Aristides de Sousa Mendes

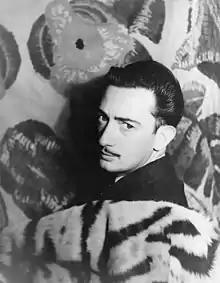
Salvador Dalí.

The process that ended with Sousa Mendes' discharge from his consular career began with two visas: the first was issued on 28 November 1939 to Professor Arnold Wiznitzer, an Austrian historian who had been stripped of his nationality by the Nuremberg Laws, and the second on 1 March 1940 to the Spanish Republican Eduardo Neira Laporte, an anti-Franco activist living in France. Sousa Mendes granted the visas first, and only after granting the visas did he ask for the required approvals. Sousa Mendes was reprimanded and warned in writing that "any new transgression or violation on this issue will be considered disobedience and will entail a disciplinary procedure where it will not be possible to overlook that you have repeatedly committed acts which have entailed warnings and reprimands."